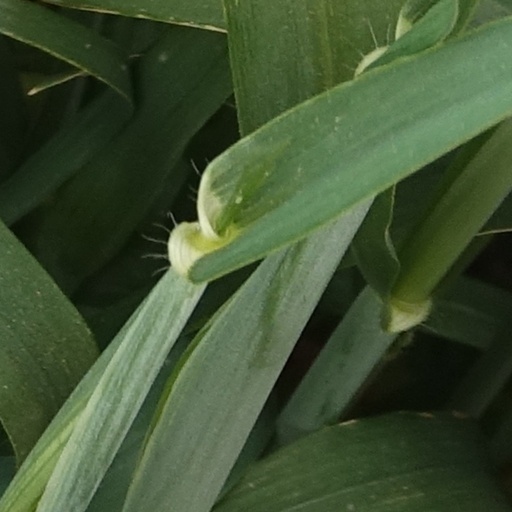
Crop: wheat